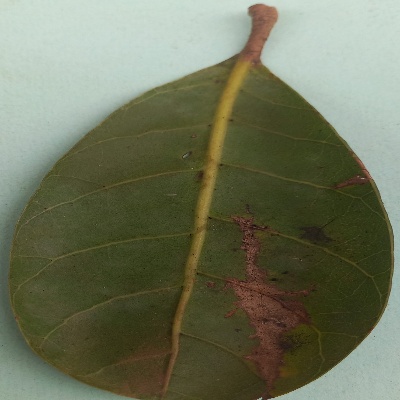
Crop: Cashew
Condition: anthracnose